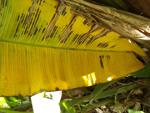
Label: xamthomonas